Jackal coursing

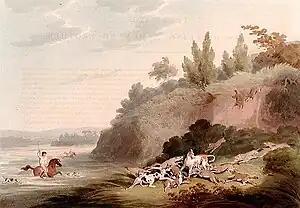
"Hunting Jackals" by Samuel Howitt, illustrating a group of golden jackals rushing to the defence of a fallen pack-mate

Jackal coursing involves the pursuit of jackals (usually the golden jackal and black-backed jackal) with dogs.